Pinot noir

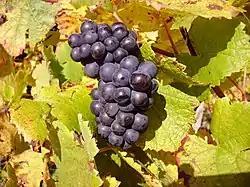
Pinot noir grapes in Bué, Centre-Val de Loire, France

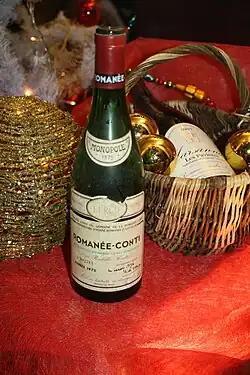
Romanée-Conti, among the world's most expensive wines, is made from Pinot noir.

Pinot noir, also known as Pinot nero, is a red-wine grape variety of the species "Vitis vinifera". The name also refers to wines created predominantly from Pinot noir grapes. The name is derived from the French words for "pine" and "black." The word "pine" alludes to the grape variety having tightly clustered, pinecone—shaped bunches of fruit.